Dungarpur state

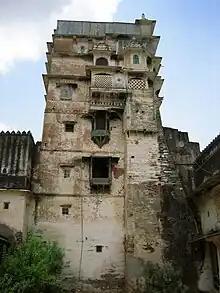
View of the Juna Mahal Palace of Dungarpur

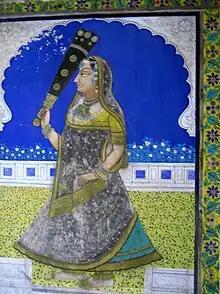
Painting on a wall of the Juna Mahal Palace

Dungarpur State was a princely state during the British Raj. Its capital was the city of Dungarpur in the southernmost area of present-day Rajasthan State in India. In 1901 the total population of Dungarpur State was 100,103, while that of the town was 6,094.